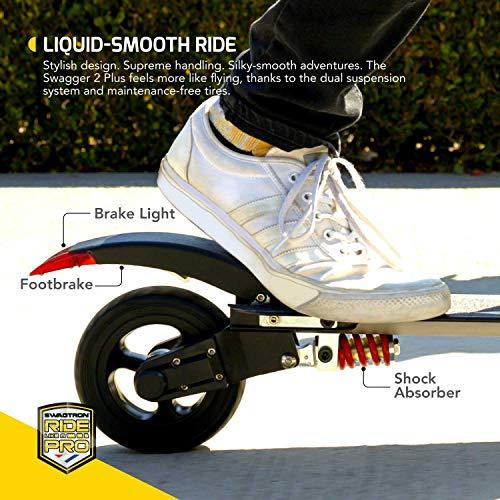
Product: Swagtron Swagger 2 Plus Foldable Electric Scooter for Adults & Teens
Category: Sports & Outdoors | Outdoor Recreation | Skates, Skateboards & Scooters | Scooters & Equipment | Scooters
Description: Performance that matter – the best electric scooter for teenagers and adults emphasizes durability, performance, and safety.
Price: $199.99
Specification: Product Dimensions:         39.4 x 14.6 x 43.7 inches ; 21.2 pounds    |Shipping Weight: 25.6 pounds (View shipping rates and policies)|ASIN: B07TFB61N8|Item model number: SG-2 PLUS|Batteries 1 Lithium ion batteries required. (included)|    #809    in Sport Scooters